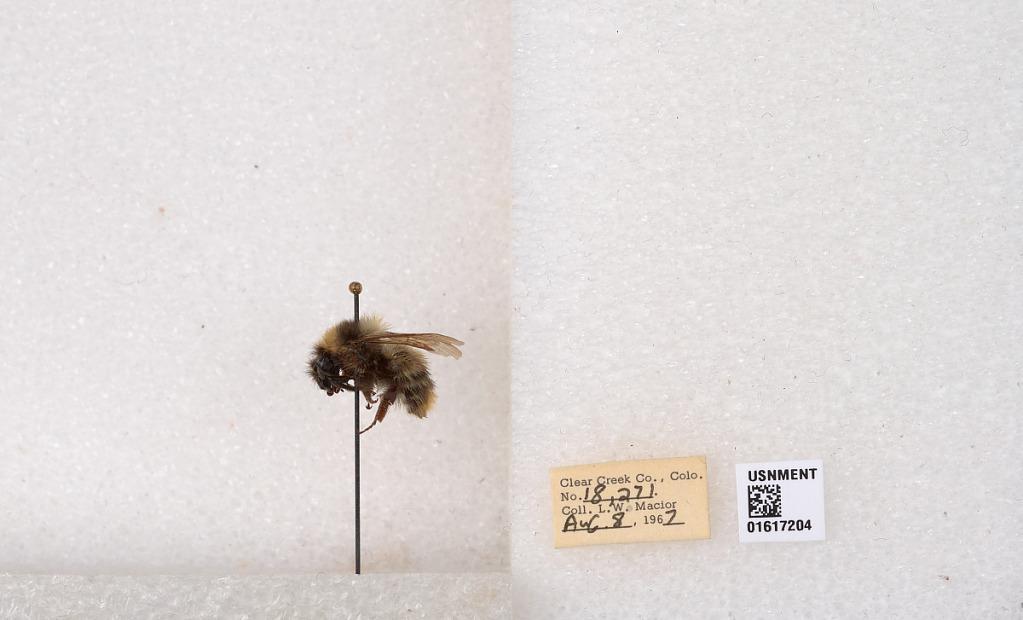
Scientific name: Bombus kirbyellus
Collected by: L. Macior
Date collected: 1967-8-8
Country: United States
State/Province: Colorado
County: Clear Creek
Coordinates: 39.6891, -105.644